George Jack (architect)

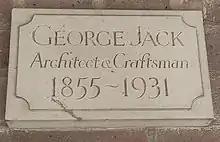
Plaque dedicated to George Jack at Golders Green Crematorium

In 2006, the William Morris Gallery, Walthamstow, hosted the first exhibition devoted to the work of George Jack.